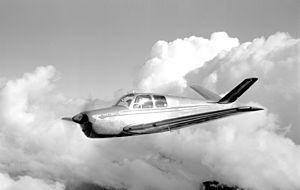
Le 3 février 1959, les rockeurs Buddy Holly, Ritchie Valens et The Big Bopper et leur pilote Roger Peterson meurent dans un accident d'avion près de Clear Lake dans l'Iowa, aux États-Unis, événement surnommé en 1971 The Day the Music Died par l'auteur-compositeur Don McLean dans sa chanson American Pie.